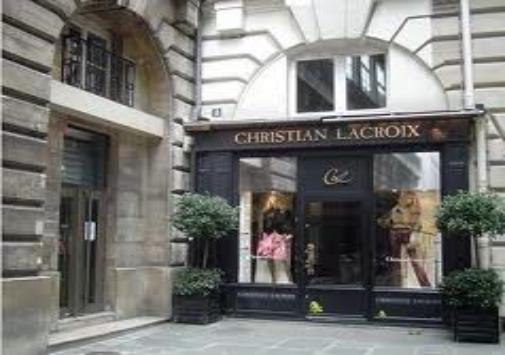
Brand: Christian Lacroix
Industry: Clothes